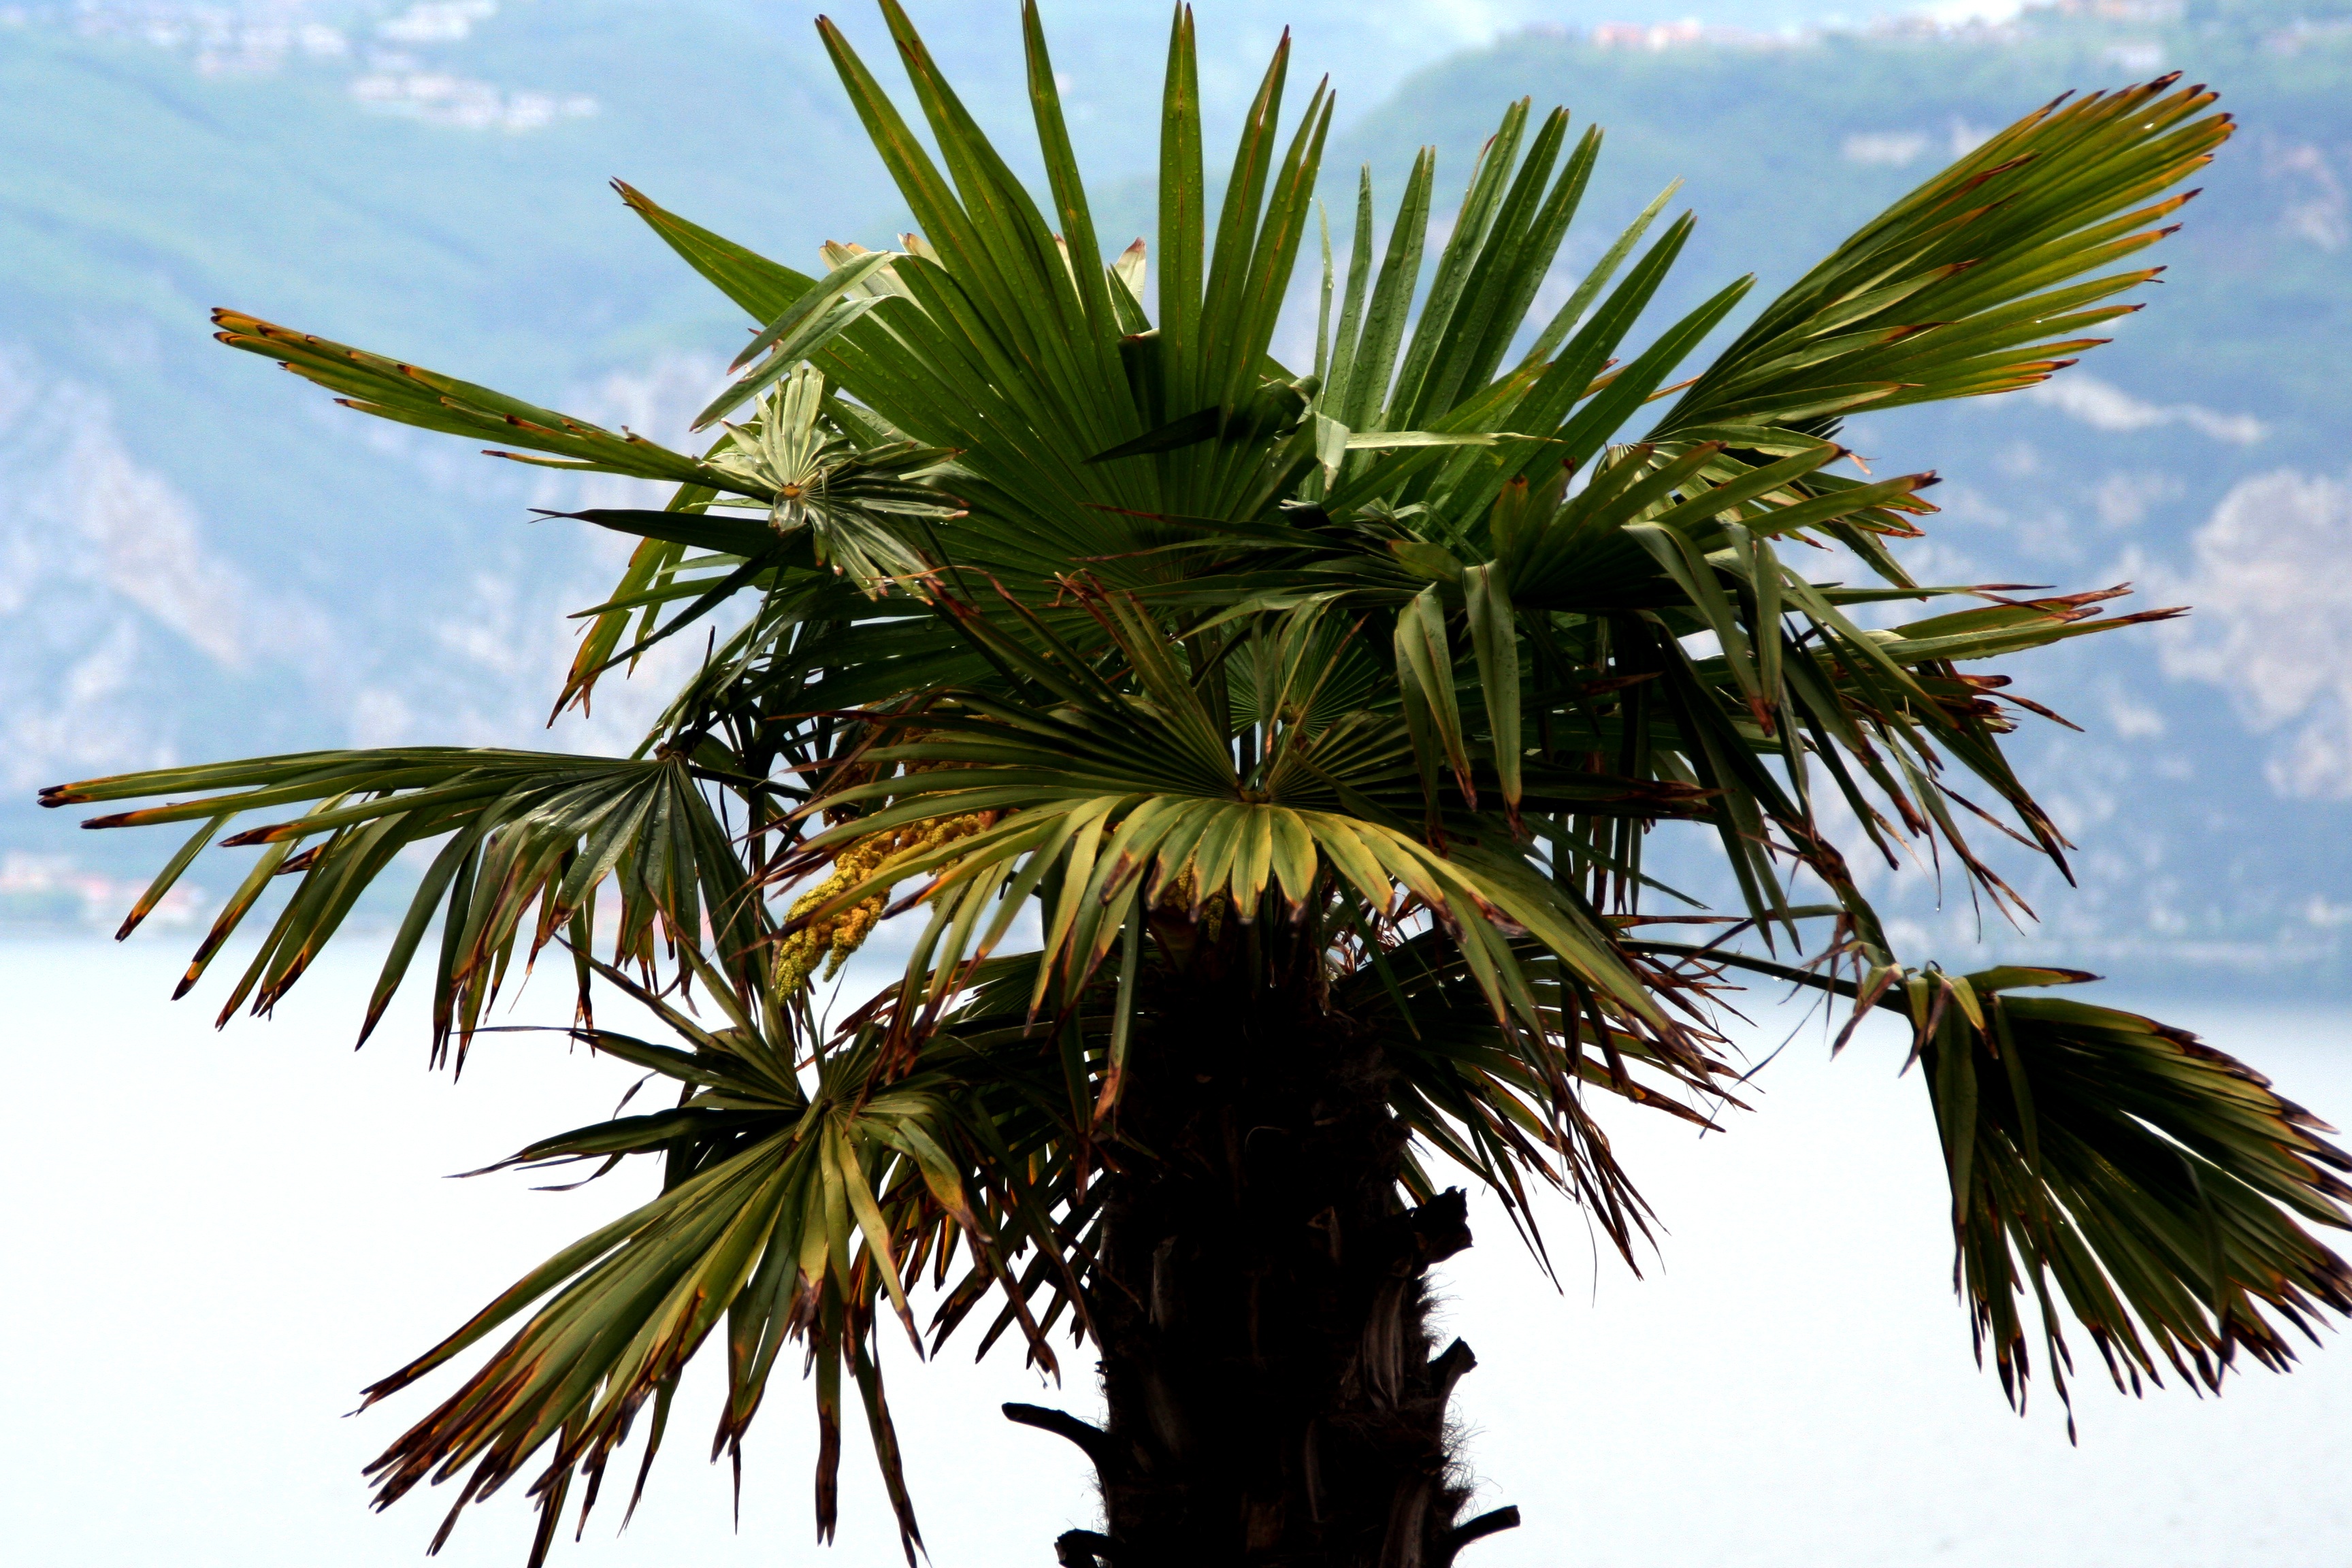
tree, nature, branch, plant, leaf, flower, palm, produce, botany, flora, exotic, flowering plant, date palm, plant stem, woody plant, land plant, arecales, palm family, borassus flabellifer, dragon palm